Olav Kringen

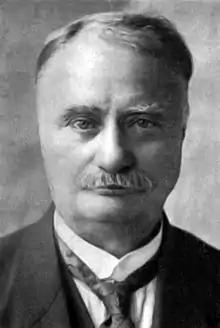

He was born at a croft in Sel, and was a manual laborer in Norway before emigrating to the United States in 1887. There, he studied and took a teacher education. He worked as a teacher in Minnesota and Dakota. For the next two years he worked in the press, editing the magazine "Nye Nordmanden" and "Fremad". He was also a correspondent for the newspaper "Labour Leader", having been influenced by Keir Hardie and socialism in general.